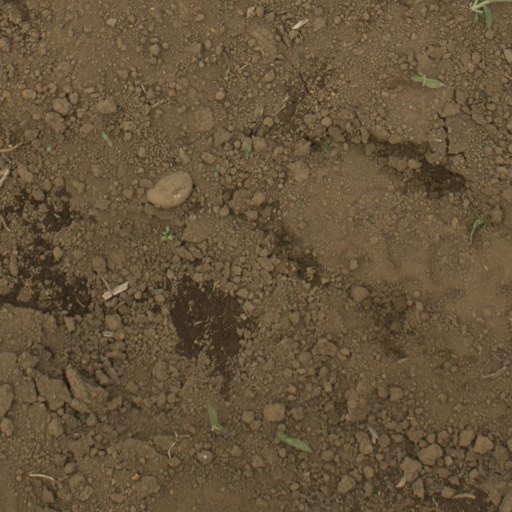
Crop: Jerusalem artichoke